Max Dortu

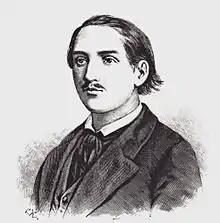
Max Dortu

Max Dortu (1826–1849) was a German-born revolutionary democrat. He took part in the Berlin uprising of March 18, 1848 and participated in the Baden-Palatinate uprising of 1849. Following the suppression of the uprisings, the Prussian intervention forces in Baden eventually captured Dortu in Freiburg. He was tried by court martial and executed by a firing squad.